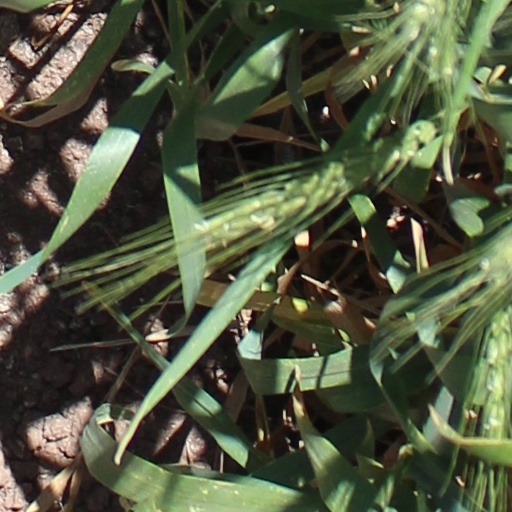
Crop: wheat